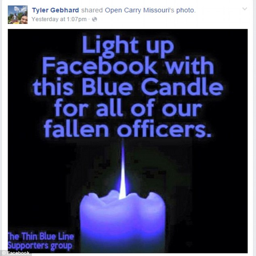
person also posted a social media tribute that said